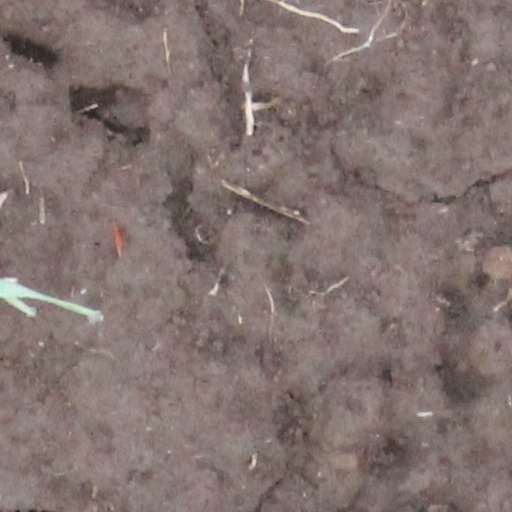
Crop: wheat